Vacuum tube

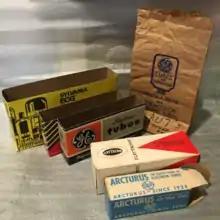
Commercial packaging for vacuum tubes used in the latter half of the 20th century including boxes for individual tubes (bottom right), sleeves for rows of the boxes (left), and bags that smaller tubes would be put in by a store upon purchase (top right)

Tubes requiring little power, such as hearing-aid amplifiers, could be much smaller than those dissipating significant heat; sub-miniature tubes with a size roughly that of half a cigarette were used. These tubes tended to be long-lived due to their low power; they did not have pins plugging into a socket for easy replacement, but were soldered in place. For higher radio frequencies larger tubes introduced frequency-limiting stray capacitance that could be reduced by reducing the size. Small tubes for high frequencies included the "acorn tube" type (named for its shape and size), and the metal-cased RCA nuvistor type from 1959, about the size of a thimble. The nuvistor was developed to compete with transistors, and could operate at higher frequencies than early transistors, and also bigger tubes, due to the nuvistor's small size (compared to signal wavelength). Nuvistors were used in aircraft radio transceivers, UHF television tuners, and some HiFi FM radio tuners (Sansui 500A) until replaced by newer high-frequency-capable transistors.